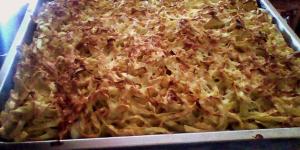
tallarines al horno